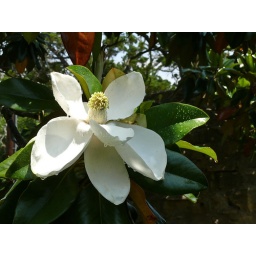
Magnolia flower on the tree in our courtyard garden in Wimberley, Texas.